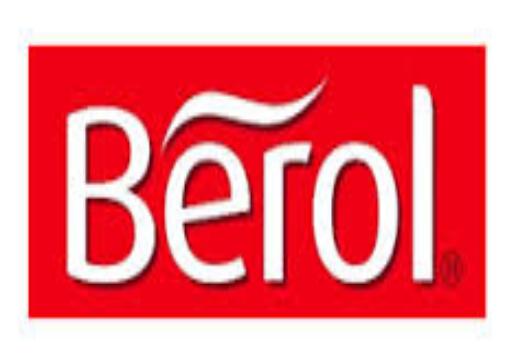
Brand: berol
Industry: Others